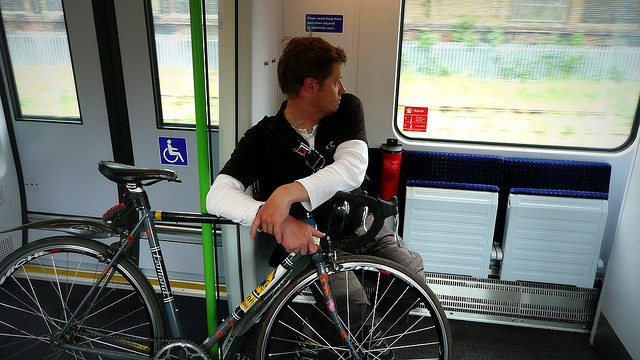
A man sitting on a train with a bicycle.

A man riding a train with a bicycle.

Man inside a bus alone with his bicycle.

The man is riding the bus holding his bike.